WWE Bad Blood (2004)

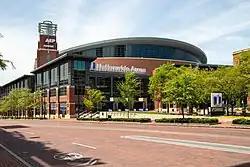
The event was held at the Nationwide Arena in Columbus, Ohio.

Bad Blood was first held as the pay-per-view (PPV) in October 1997; In Your House was a series of monthly PPV shows first produced by the then-World Wrestling Federation (WWF, now WWE) in May 1995. The In Your House branding was retired following February 1999's event, as the company moved to install permanent names for each of its monthly PPVs. After six years and after the promotion had been renamed to World Wrestling Entertainment (WWE) in early 2002, WWE announced the return of Bad Blood as its own PPV event to be held in June 2003 and it was made exclusive to wrestlers of the Raw brand, a storyline subdivision called the brand extension in which the promotion divided its roster into two separate brands, Raw and SmackDown!, where wrestlers were exclusively assigned to perform. The 2004 event, which was the third Bad Blood and also Raw-exclusive, took place on June 13 at the Nationwide Arena in Columbus, Ohio.